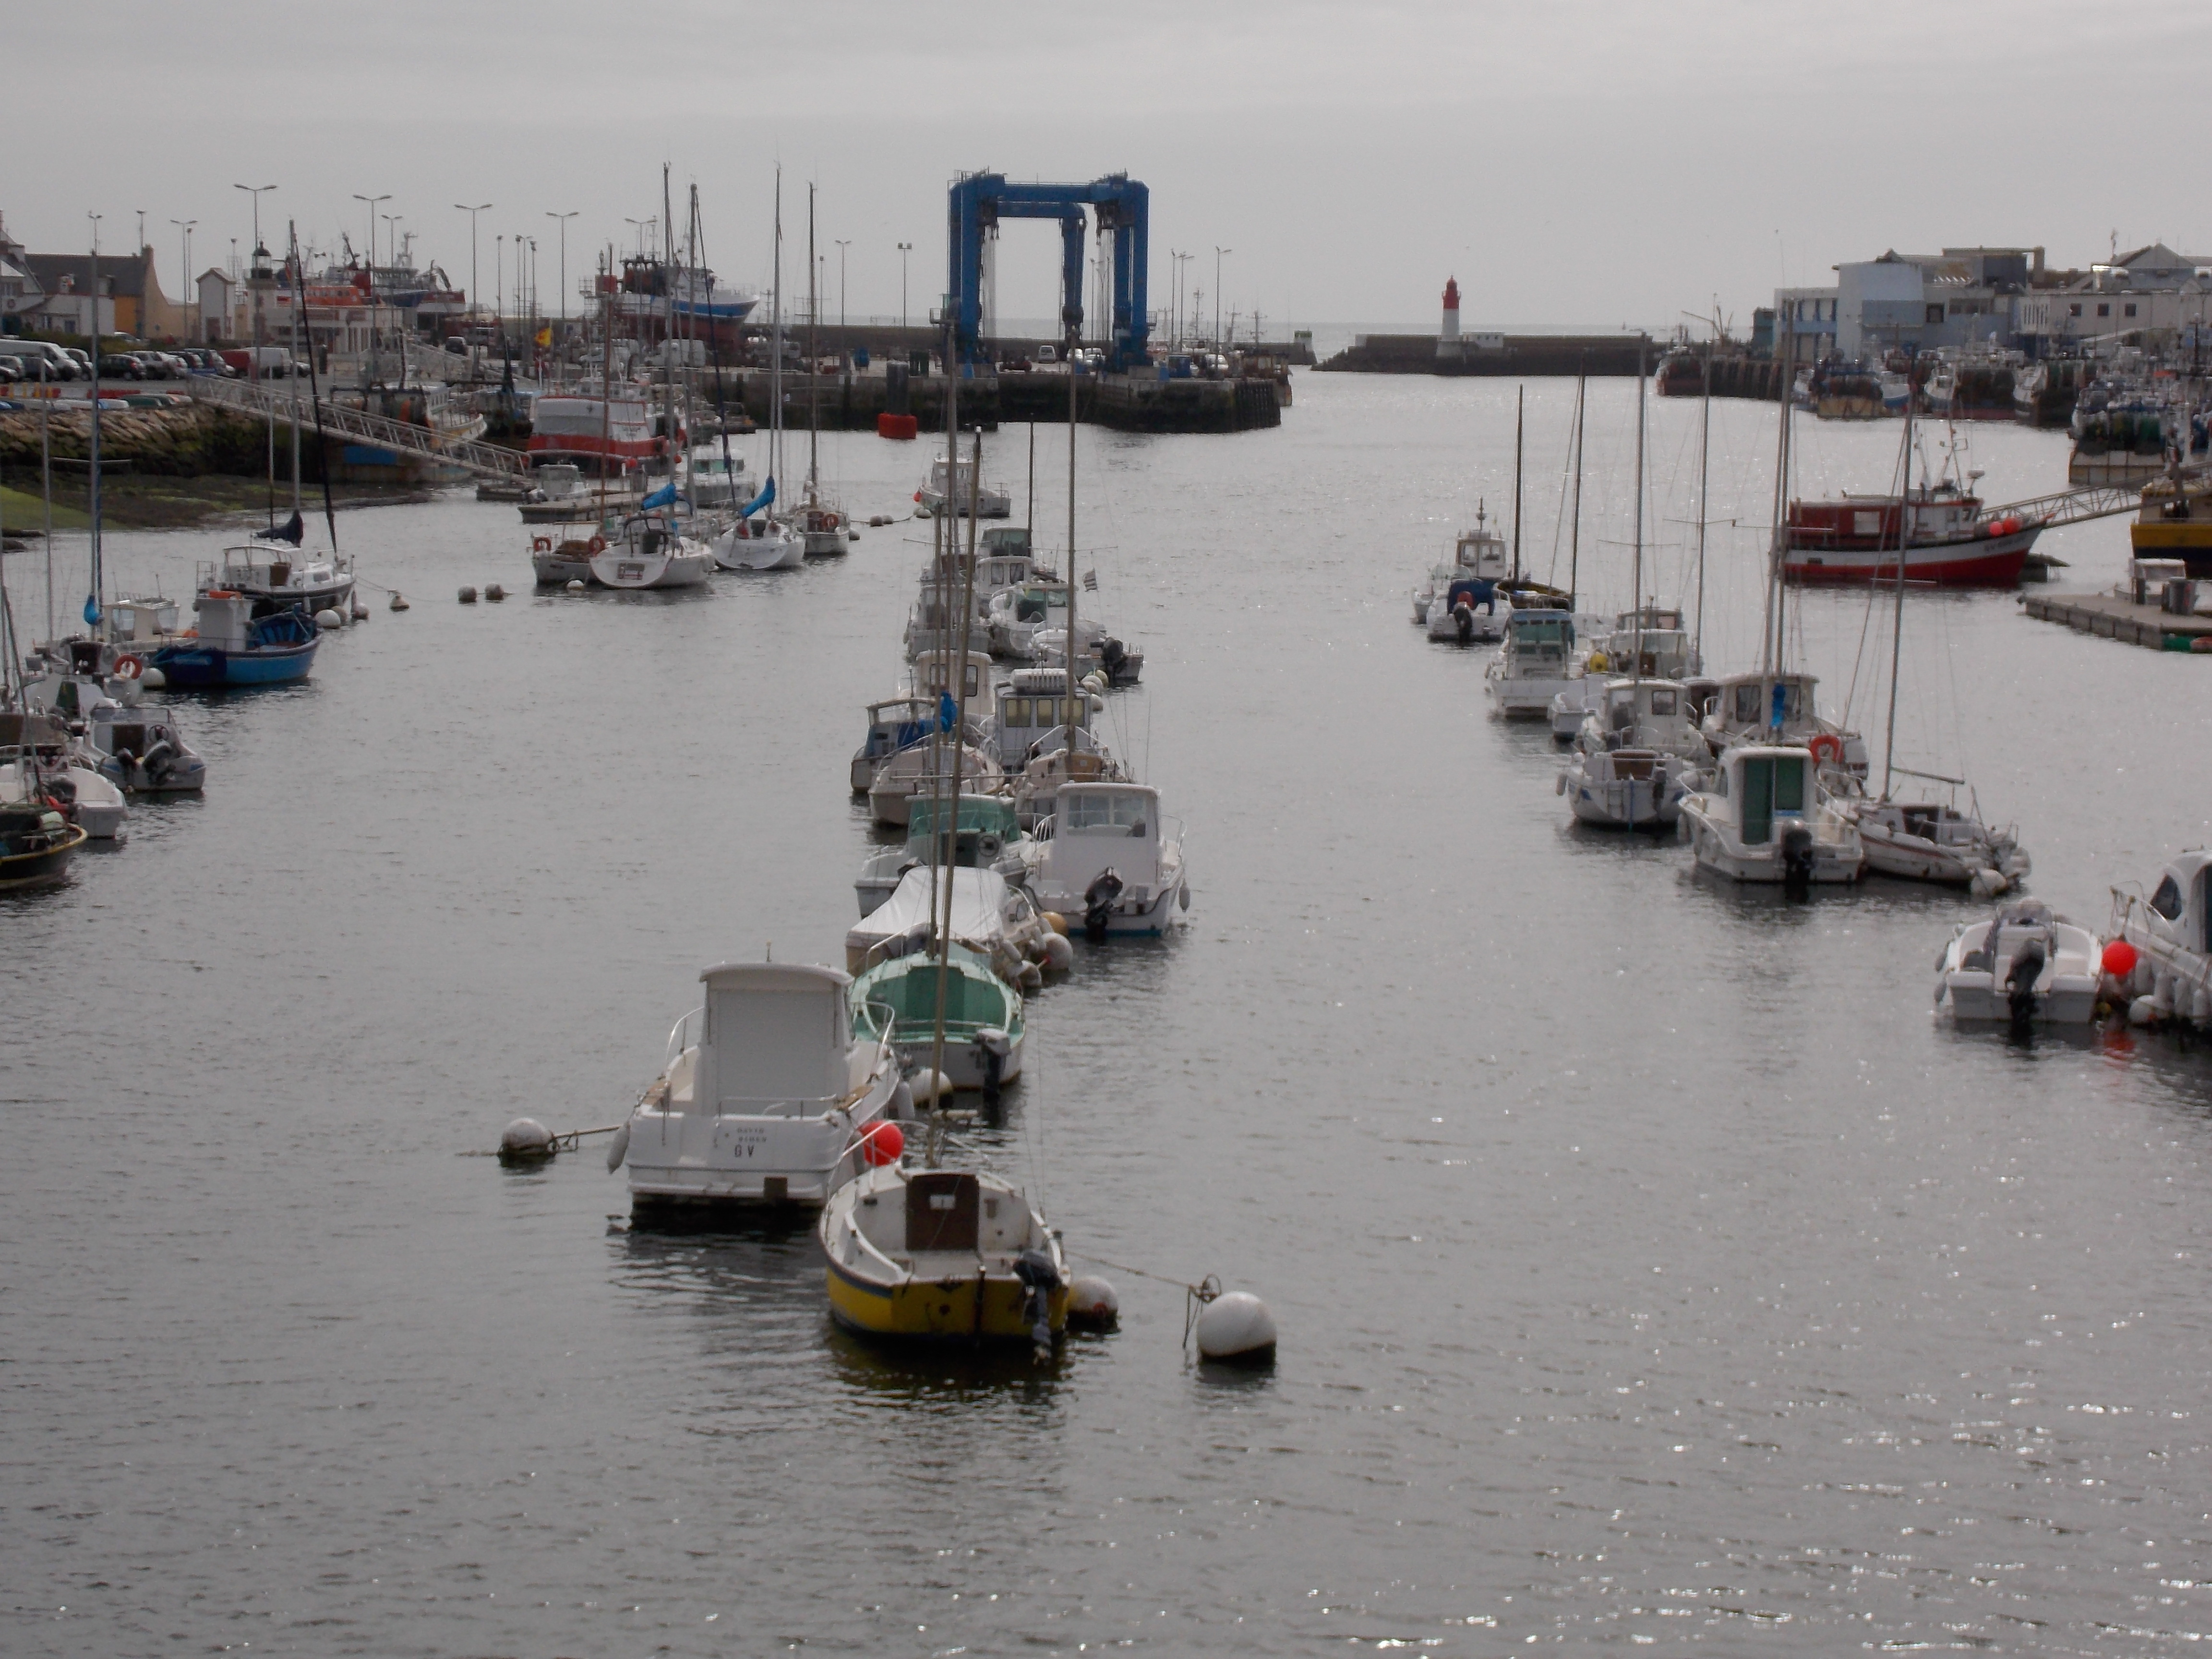
harbor, water, boats, fishermen, 300 ton crane, sea, ocean, lighthouse, watercraft, waterway, boat, channel, ship, port, naval architecture, boats and boating equipment and supplies, river, dock, marina, boating, water transportation, transport hub, panorama